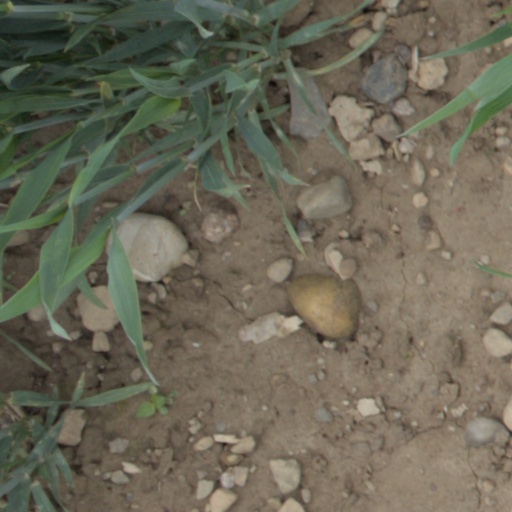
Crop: wheat